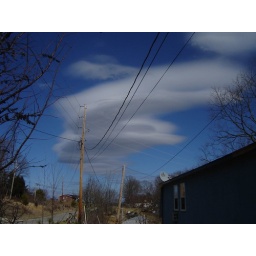
lentiucular like clouds over the lake